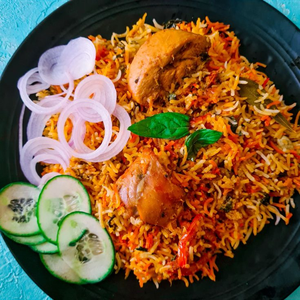
Dish: biryani